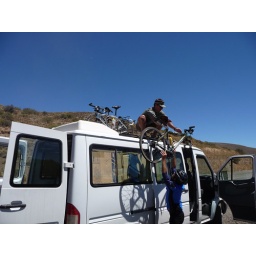
Igor lifts a bike up to Javier as they prepare to shuttle us around road construction outside Tecka.